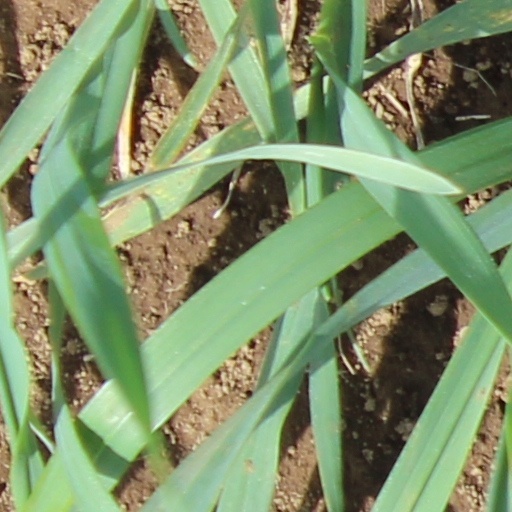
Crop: wheat